Battle of Sattelberg

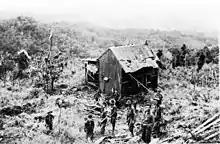
Soldiers stand in front of a dilapidated shed

During the morning, while a diversionary attack was made by the 2/23rd Battalion, and patrols from the 2/24th to the north attempted to break through, a company from the 2/48th, under the command of Captain Deane Hill, attempted to reach the summit at Sattelberg. Two platoons launched attacks during the early afternoon, but were beaten back by the twenty Japanese defenders that were dug in around the spur. Late in the afternoon, a third platoon, 11 Platoon, under the command of Sergeant (later Lieutenant) Tom Derrick, attempted another attack from further to the right of the position but it too was checked by machine-gun fire and lobbed grenades. As the light began to fade, Derrick reported his lack of progress to his company commander and was subsequently ordered to withdraw, so that another attempt could be made in the morning. Derrick's response to this order was to obfuscate, however, and instead of withdrawing, he subsequently led his platoon forward, attacking 10 Japanese positions with grenades as his men supported him with Bren and Owen submachine-gun fire.